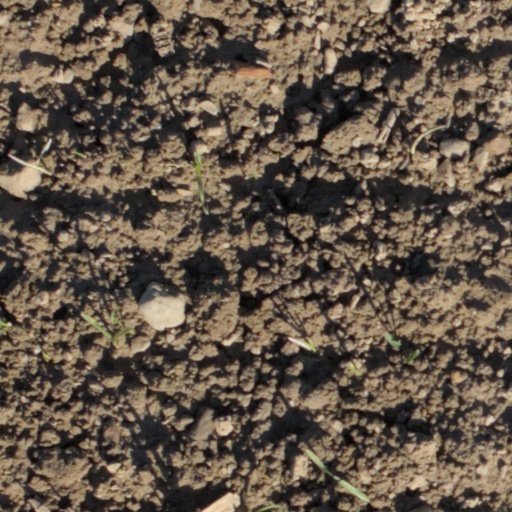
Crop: wheat